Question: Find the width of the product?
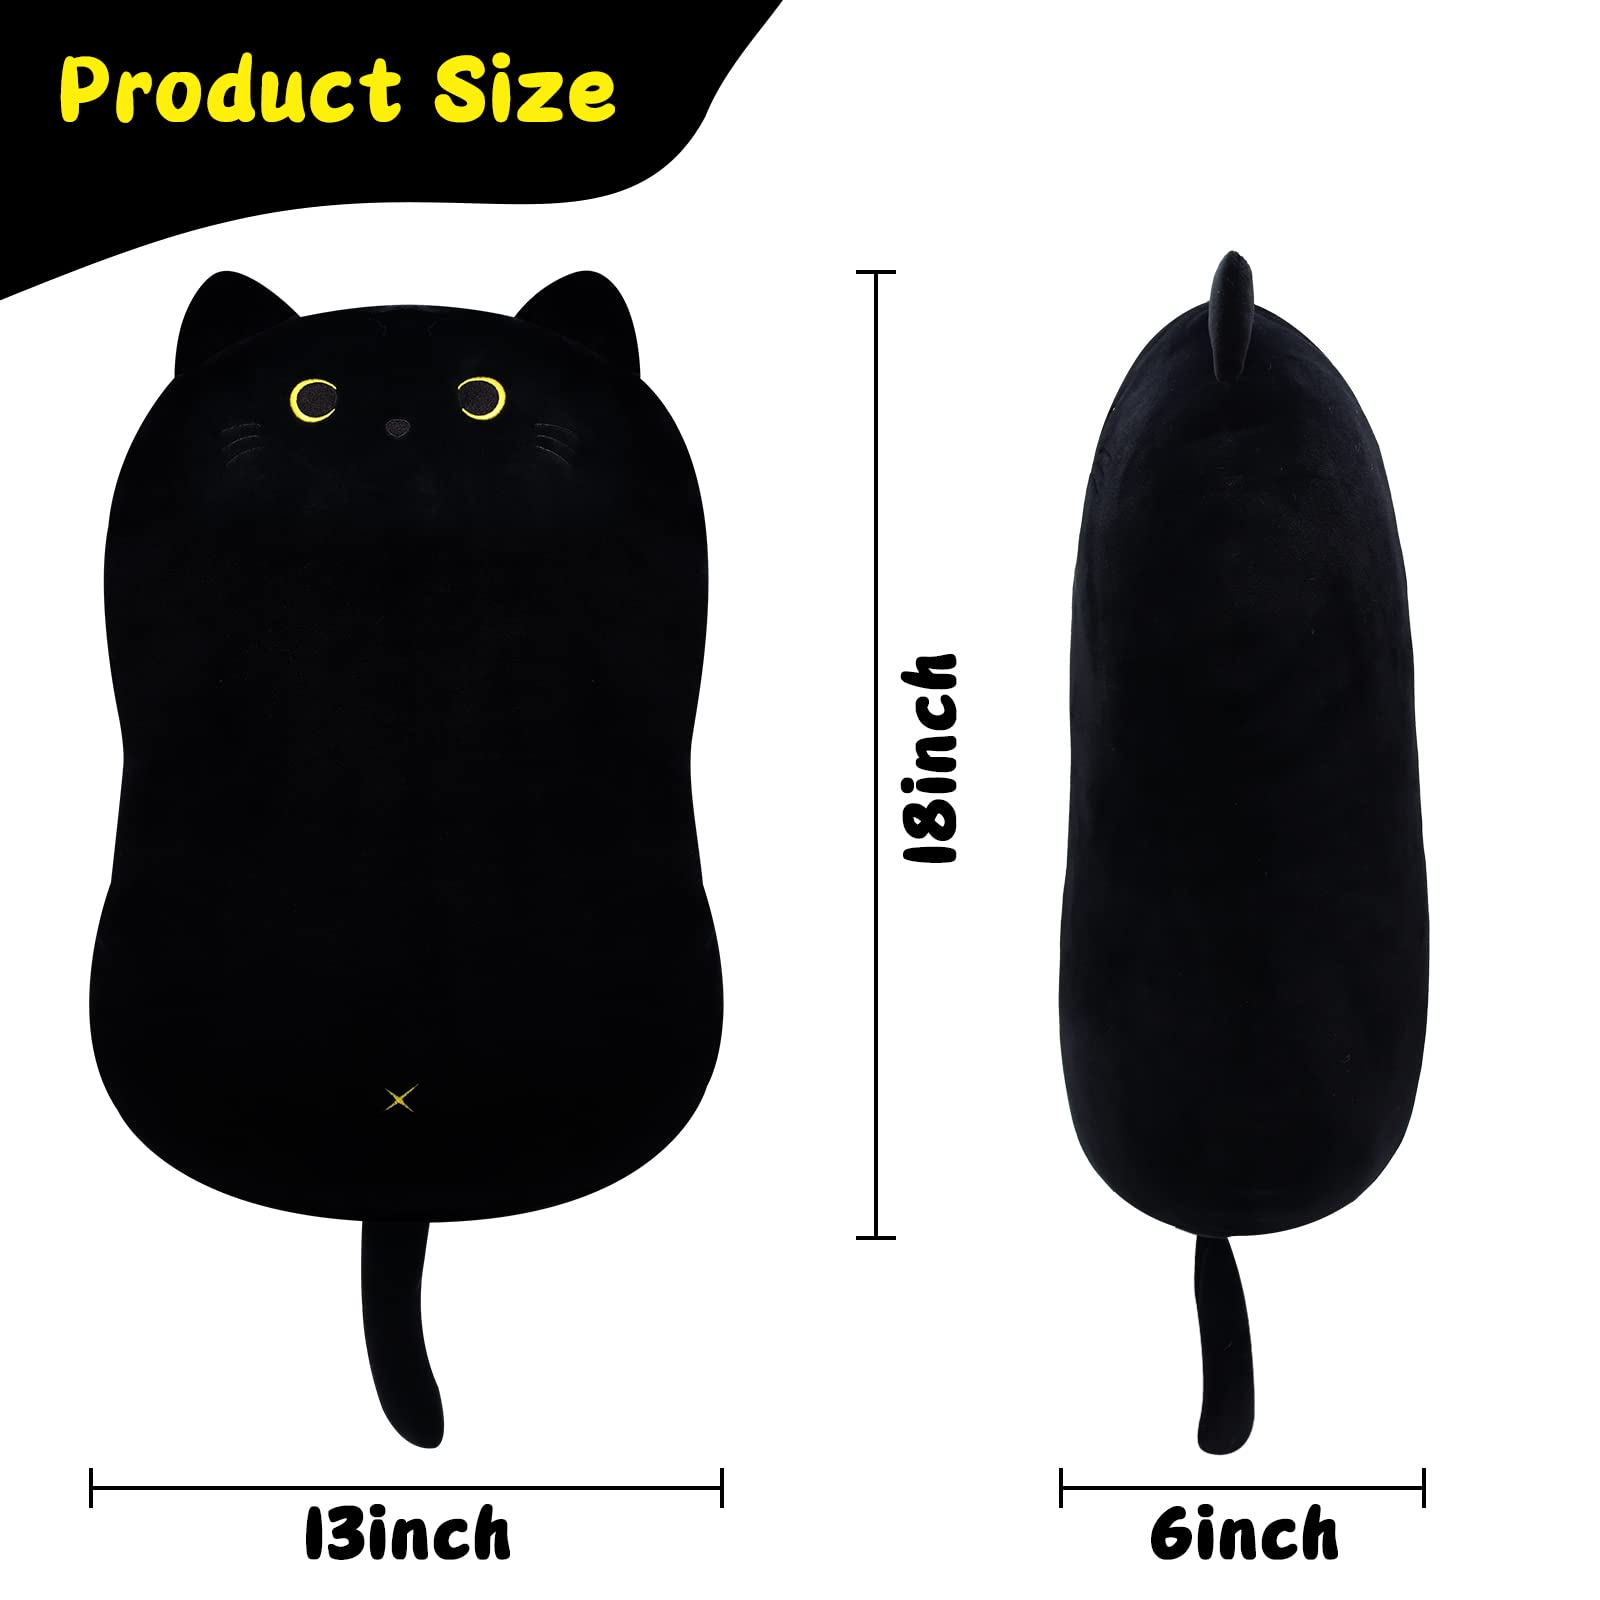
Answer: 6.0 inch